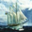
Label: ship